Fantastic Four: Rise of the Silver Surfer

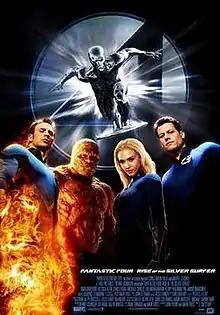
Theatrical release poster

Fantastic Four: Rise of the Silver Surfer is a 2007 superhero film, and sequel to the 2005 film "Fantastic Four". Both films are based on the "Fantastic Four" comic book and were directed by Tim Story. The film stars Ioan Gruffudd, Jessica Alba, Chris Evans, and Michael Chiklis as the title characters, with Julian McMahon, Kerry Washington, Andre Braugher, Beau Garrett, Doug Jones and Laurence Fishburne in supporting roles. The plot follows the Fantastic Four (and Doctor Doom) as they confront, and later ally with, the Silver Surfer to save Earth from Galactus.